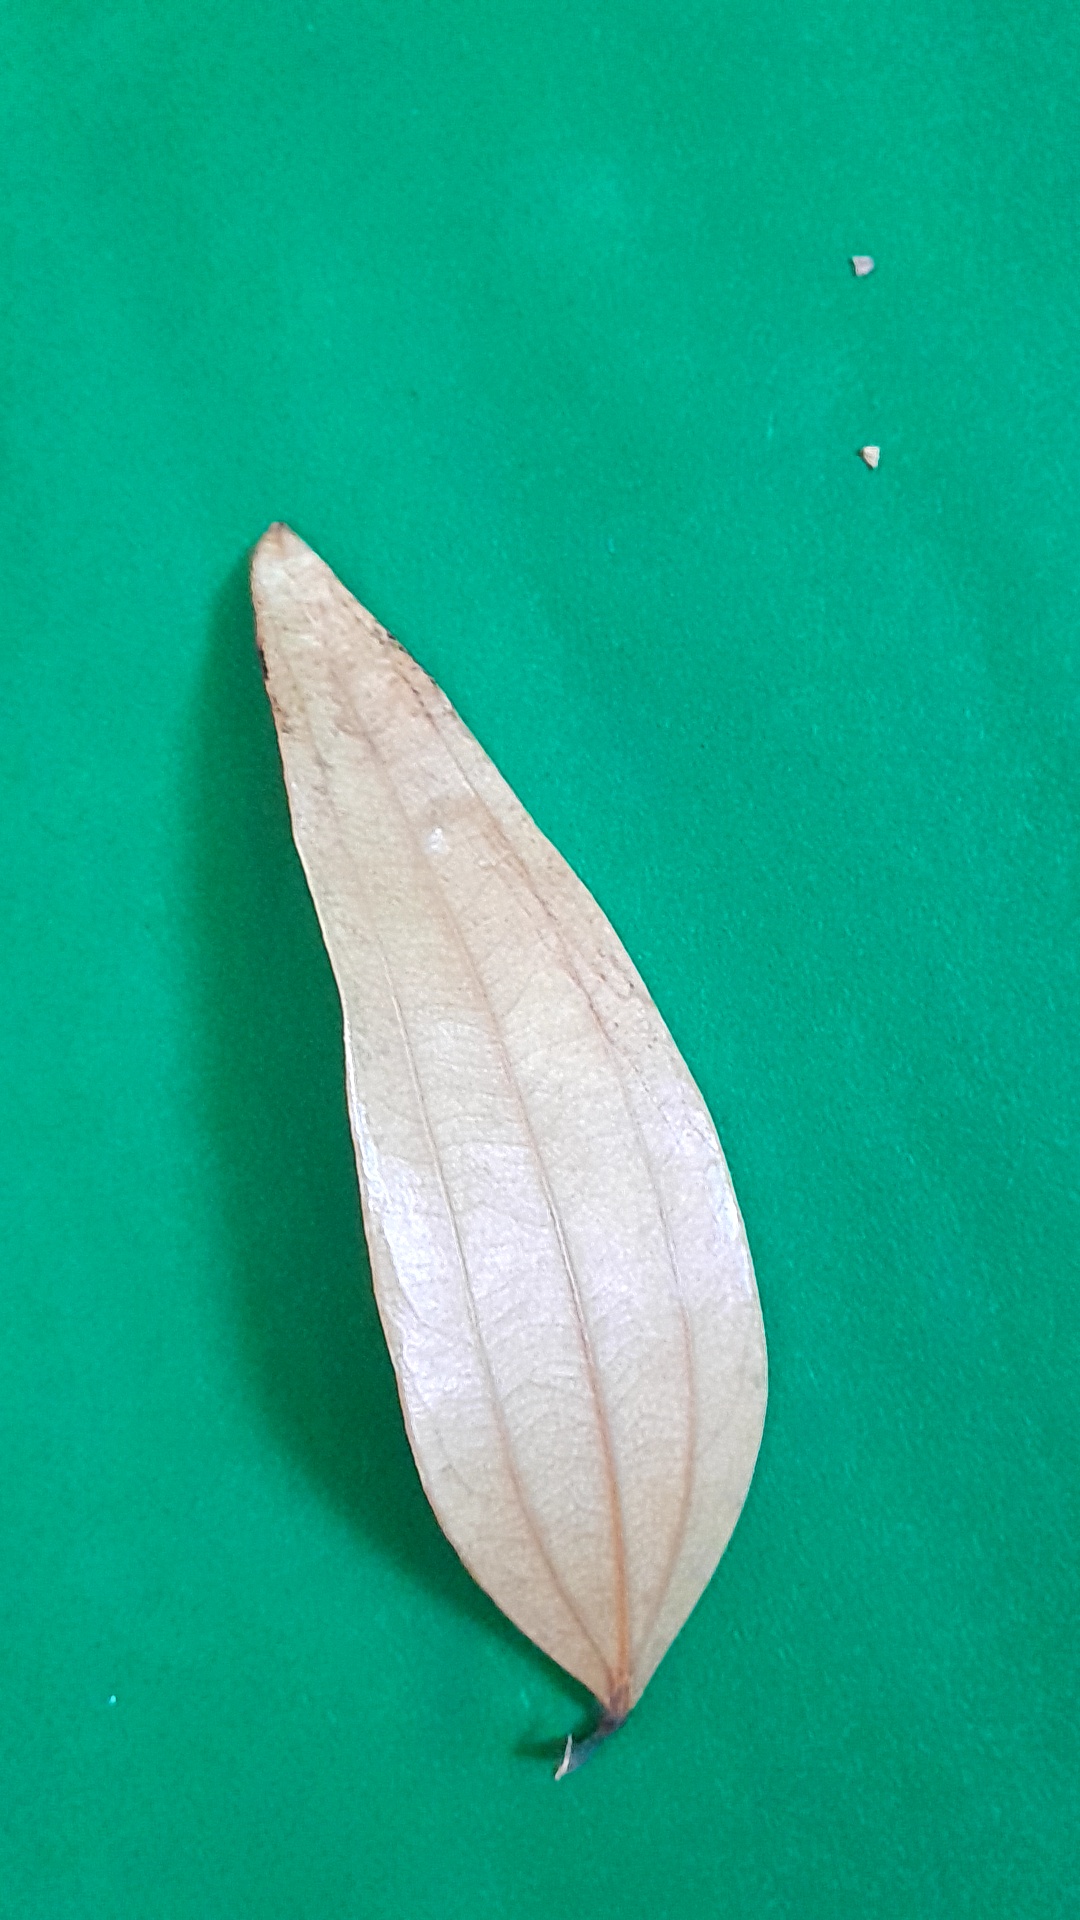
Label: Dry Leaf